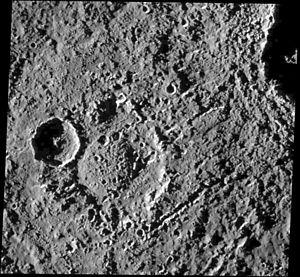
Callisto est un satellite naturel de la planète Jupiter, découvert en 1610 par Galilée. Callisto est la troisième plus grande lune dans le Système solaire, la deuxième du système jovien, après Ganymède. C'est également la lune galiléenne la plus éloignée de Jupiter et la seule à ne pas être en résonance orbitale. Callisto se serait formée par accrétion du disque de gaz qui entourait Jupiter après sa formation.